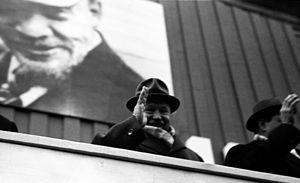
L'occupation allemande de la Lituanie fait partie de l'invasion de l'URSS par l'Allemagne nazie le 22 juin 1941. Le territoire sera totalement libéré le 28 janvier 1945 par la retraite de la Wehrmacht et sa mise en déroute lors de la bataille de Memel.